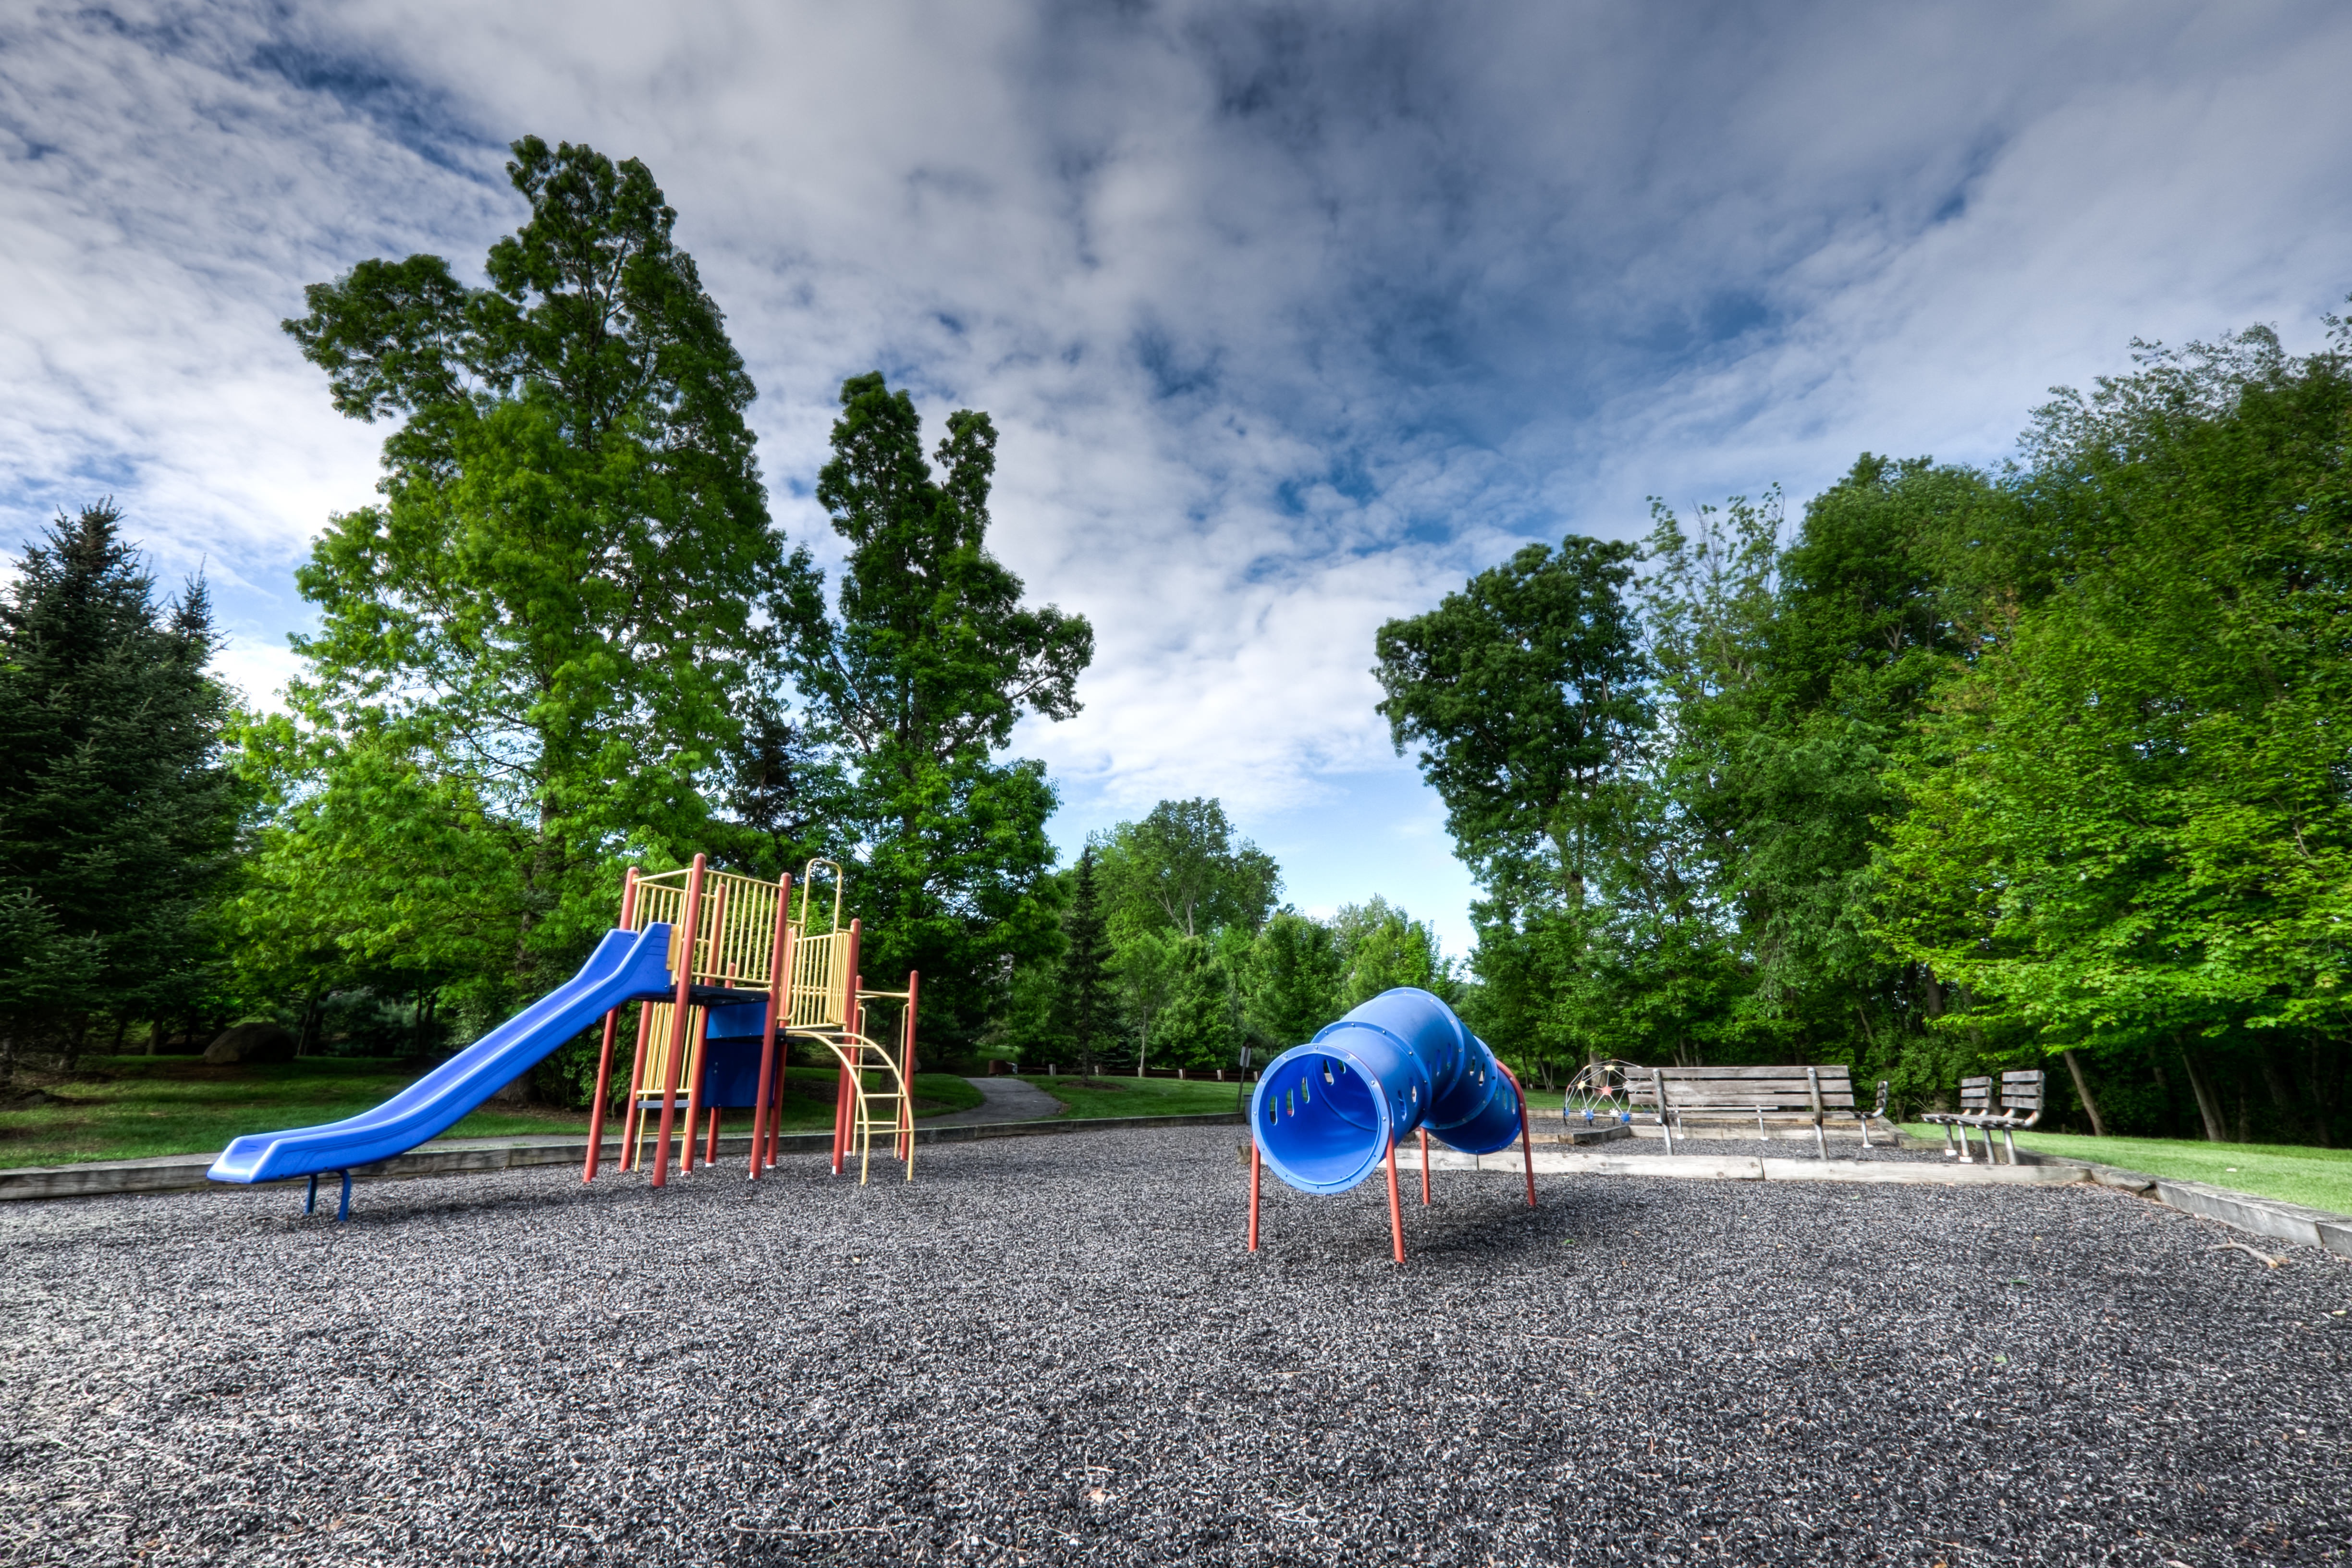
play, city, park, leisure, public space, playground, human settlement, outdoor play equipment